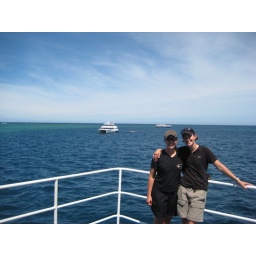
see the green water in the back left hand corner..that's the reef